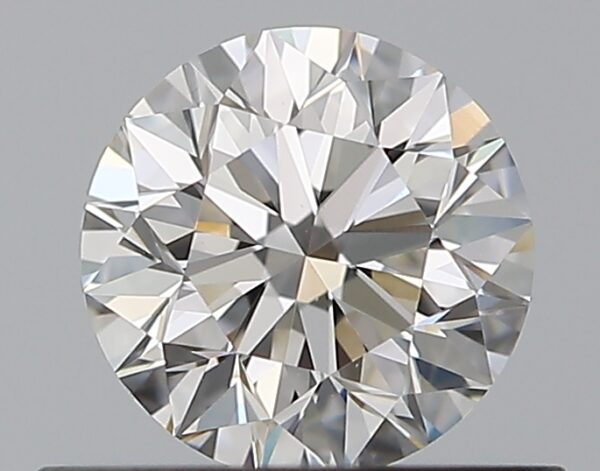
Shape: round
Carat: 0.5
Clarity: VS1
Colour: F
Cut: EX
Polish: EX
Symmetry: EX
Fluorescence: N
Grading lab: GIA
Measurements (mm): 5.02 x 5.05 x 3.19